Winchester House, Putney

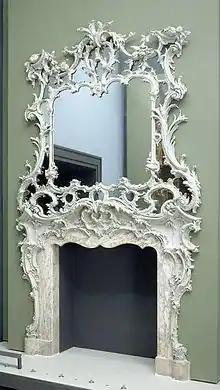
Overmantel from Winchester House c1750, V&A

Winchester House is a Grade II listed building in Putney in the London Borough of Wandsworth, it is home to the Winchester House Club.